Golden Stag Festival

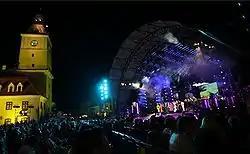
The festival takes place on the Piața Sfatului plaza in front of the old city hall

The Golden Stag Festival is an international pop song contest, festival, and award show, held annually in the Piața Sfatului of Braşov, Romania.